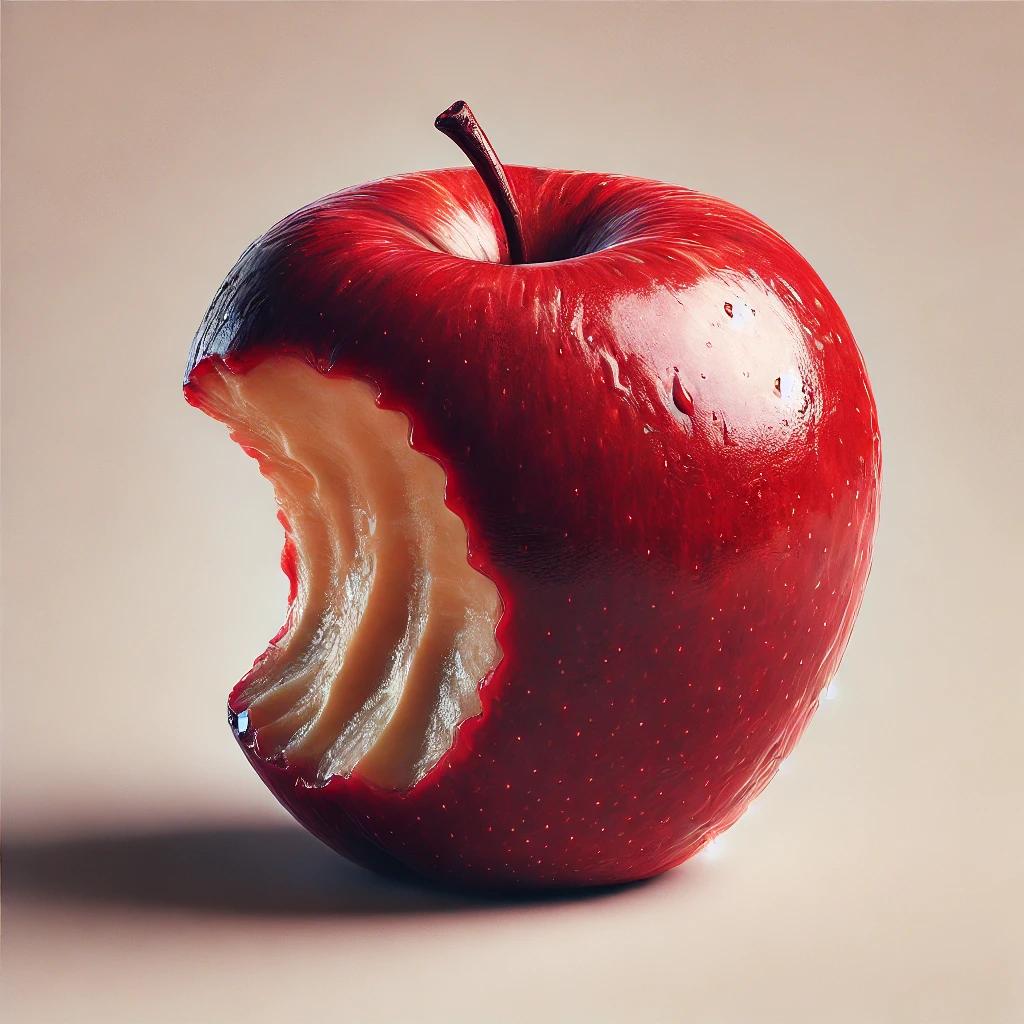
Etiqueta: orgánico